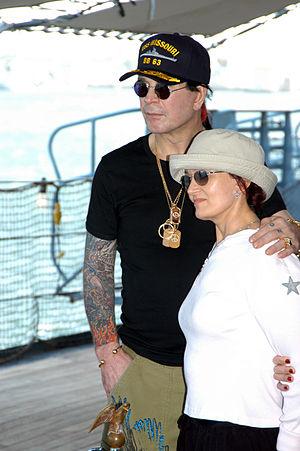
John Michael Osbourne, surnommé Ozzy, né le 3 décembre 1948 à Aston, est un chanteur britannique de heavy metal. Il est surnommé The Prince of Darkness en référence aux frasques de sa vie privée et de ses prestations sur scène. Il est connu à la fois pour sa carrière musicale en solo qui se poursuit toujours, ainsi que comme chanteur au sein de Black Sabbath, l'un des groupes fondateurs du metal et créateur du titre emblématique War Pigs.